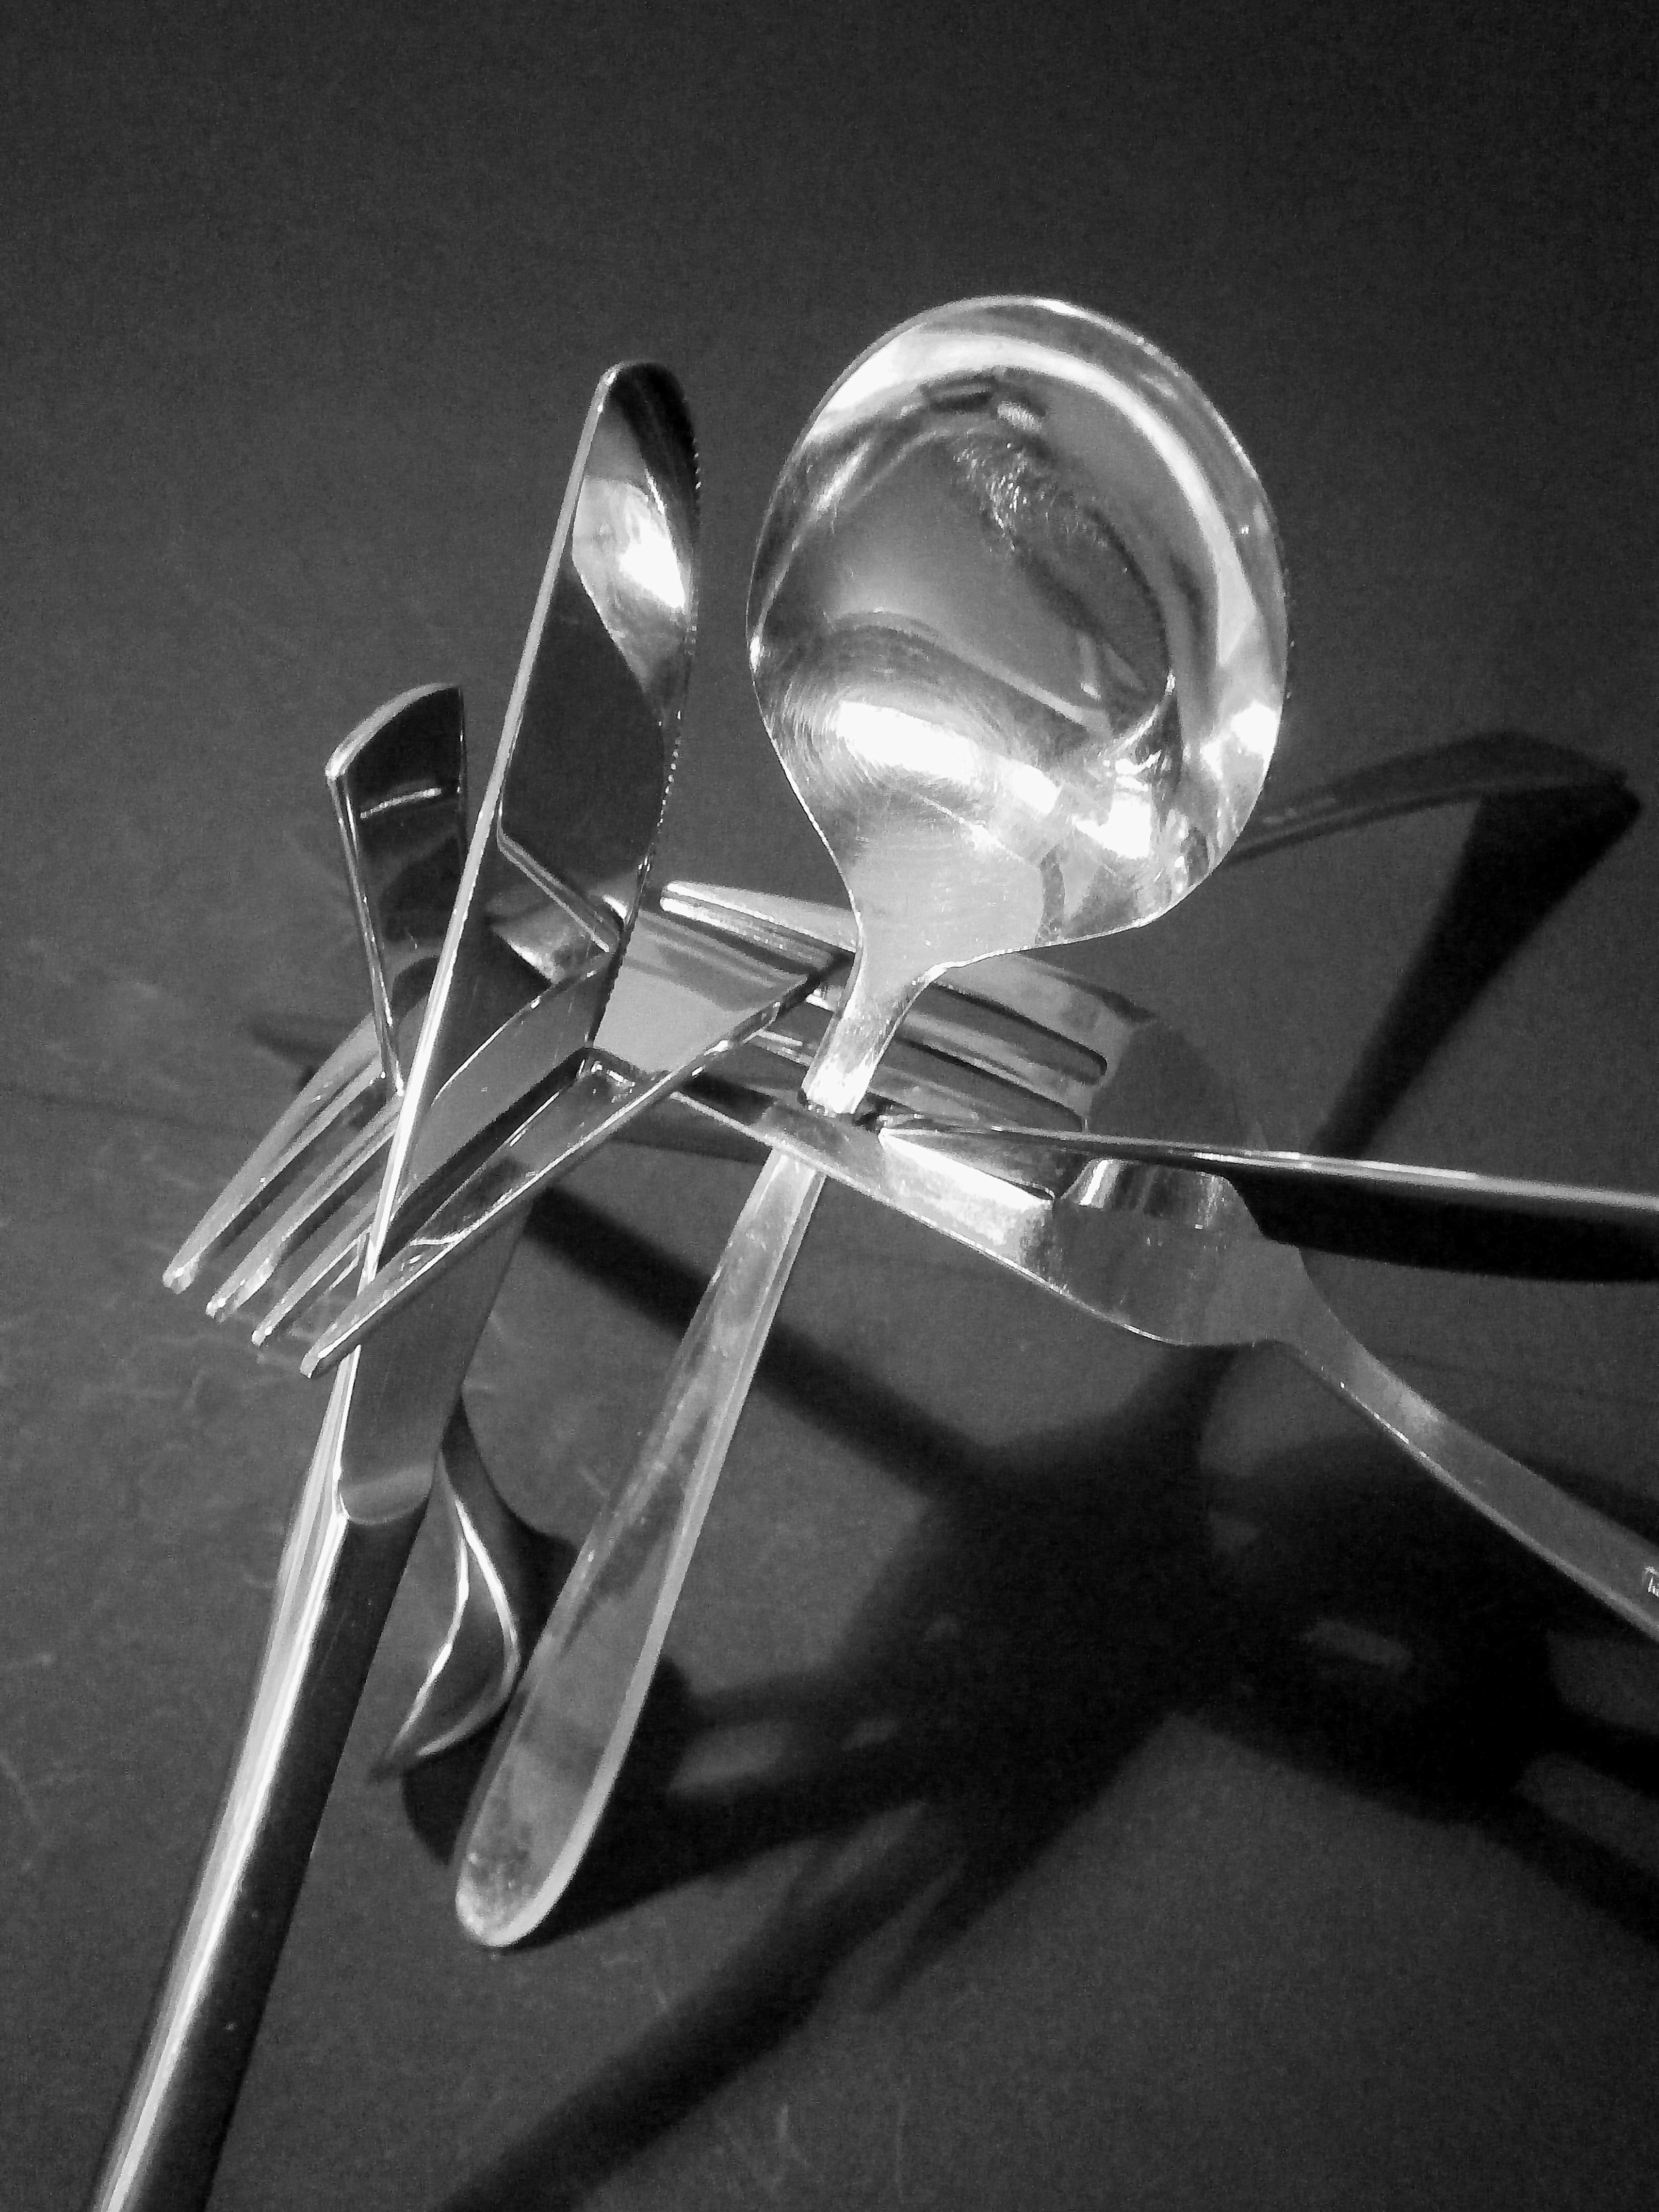
fork, cutlery, light, black and white, white, glass, shadow, black, monochrome, lighting, spoon, knife, artwork, close up, art, chrome, silver, glasses, shape, connected, mirroring, macro photography, into each other, piecing together, ingenuity, teaspoon, devoured, still life photography, monochrome photography